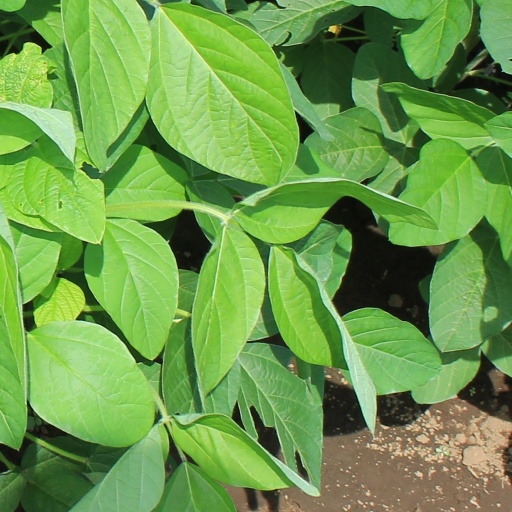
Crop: soybean